Benetton Formula

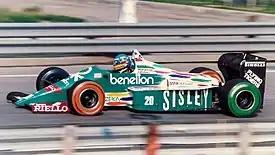
Gerhard Berger driving the Benetton B186 at the 1986 Detroit Grand Prix

The B186 demonstrated its pace throughout the season, with Berger securing the team's first podium finish at Imola and a front-row start in Belgium. Fabi claimed two consecutive pole positions in Austria and Italy, before Berger achieved the Witney-based team's first victory in Mexico, almost half a minute ahead of his nearest competitor. Despite the impressive underlying pace, the B186 suffered from severe unreliability. The team recorded nineteen retirements, with eight consecutively for Fabi (including from his two pole positions). Benetton ended the season 6th in the championship with 19 points.